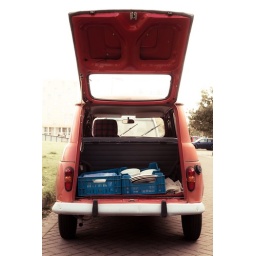
Straight in from a time of simpler cars, checkered seat patterns and before the invention of the paper pick-nick plate.